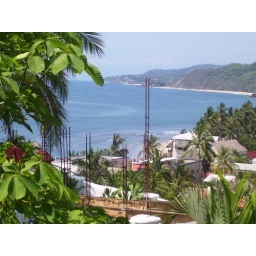
Pretty view from the roof of the house in Sayulita